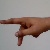
The image shows a hand gesture representing the letter 'P' in Indian Sign Language.